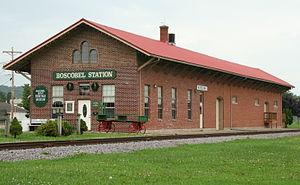
Boscobel est une ville de comté de Grant, au Wisconsin, aux États-Unis.